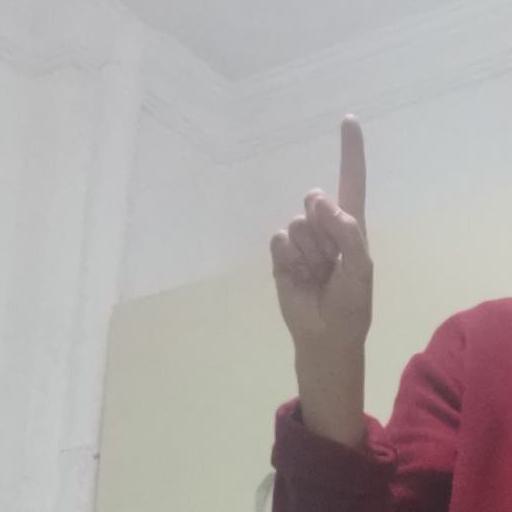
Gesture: one